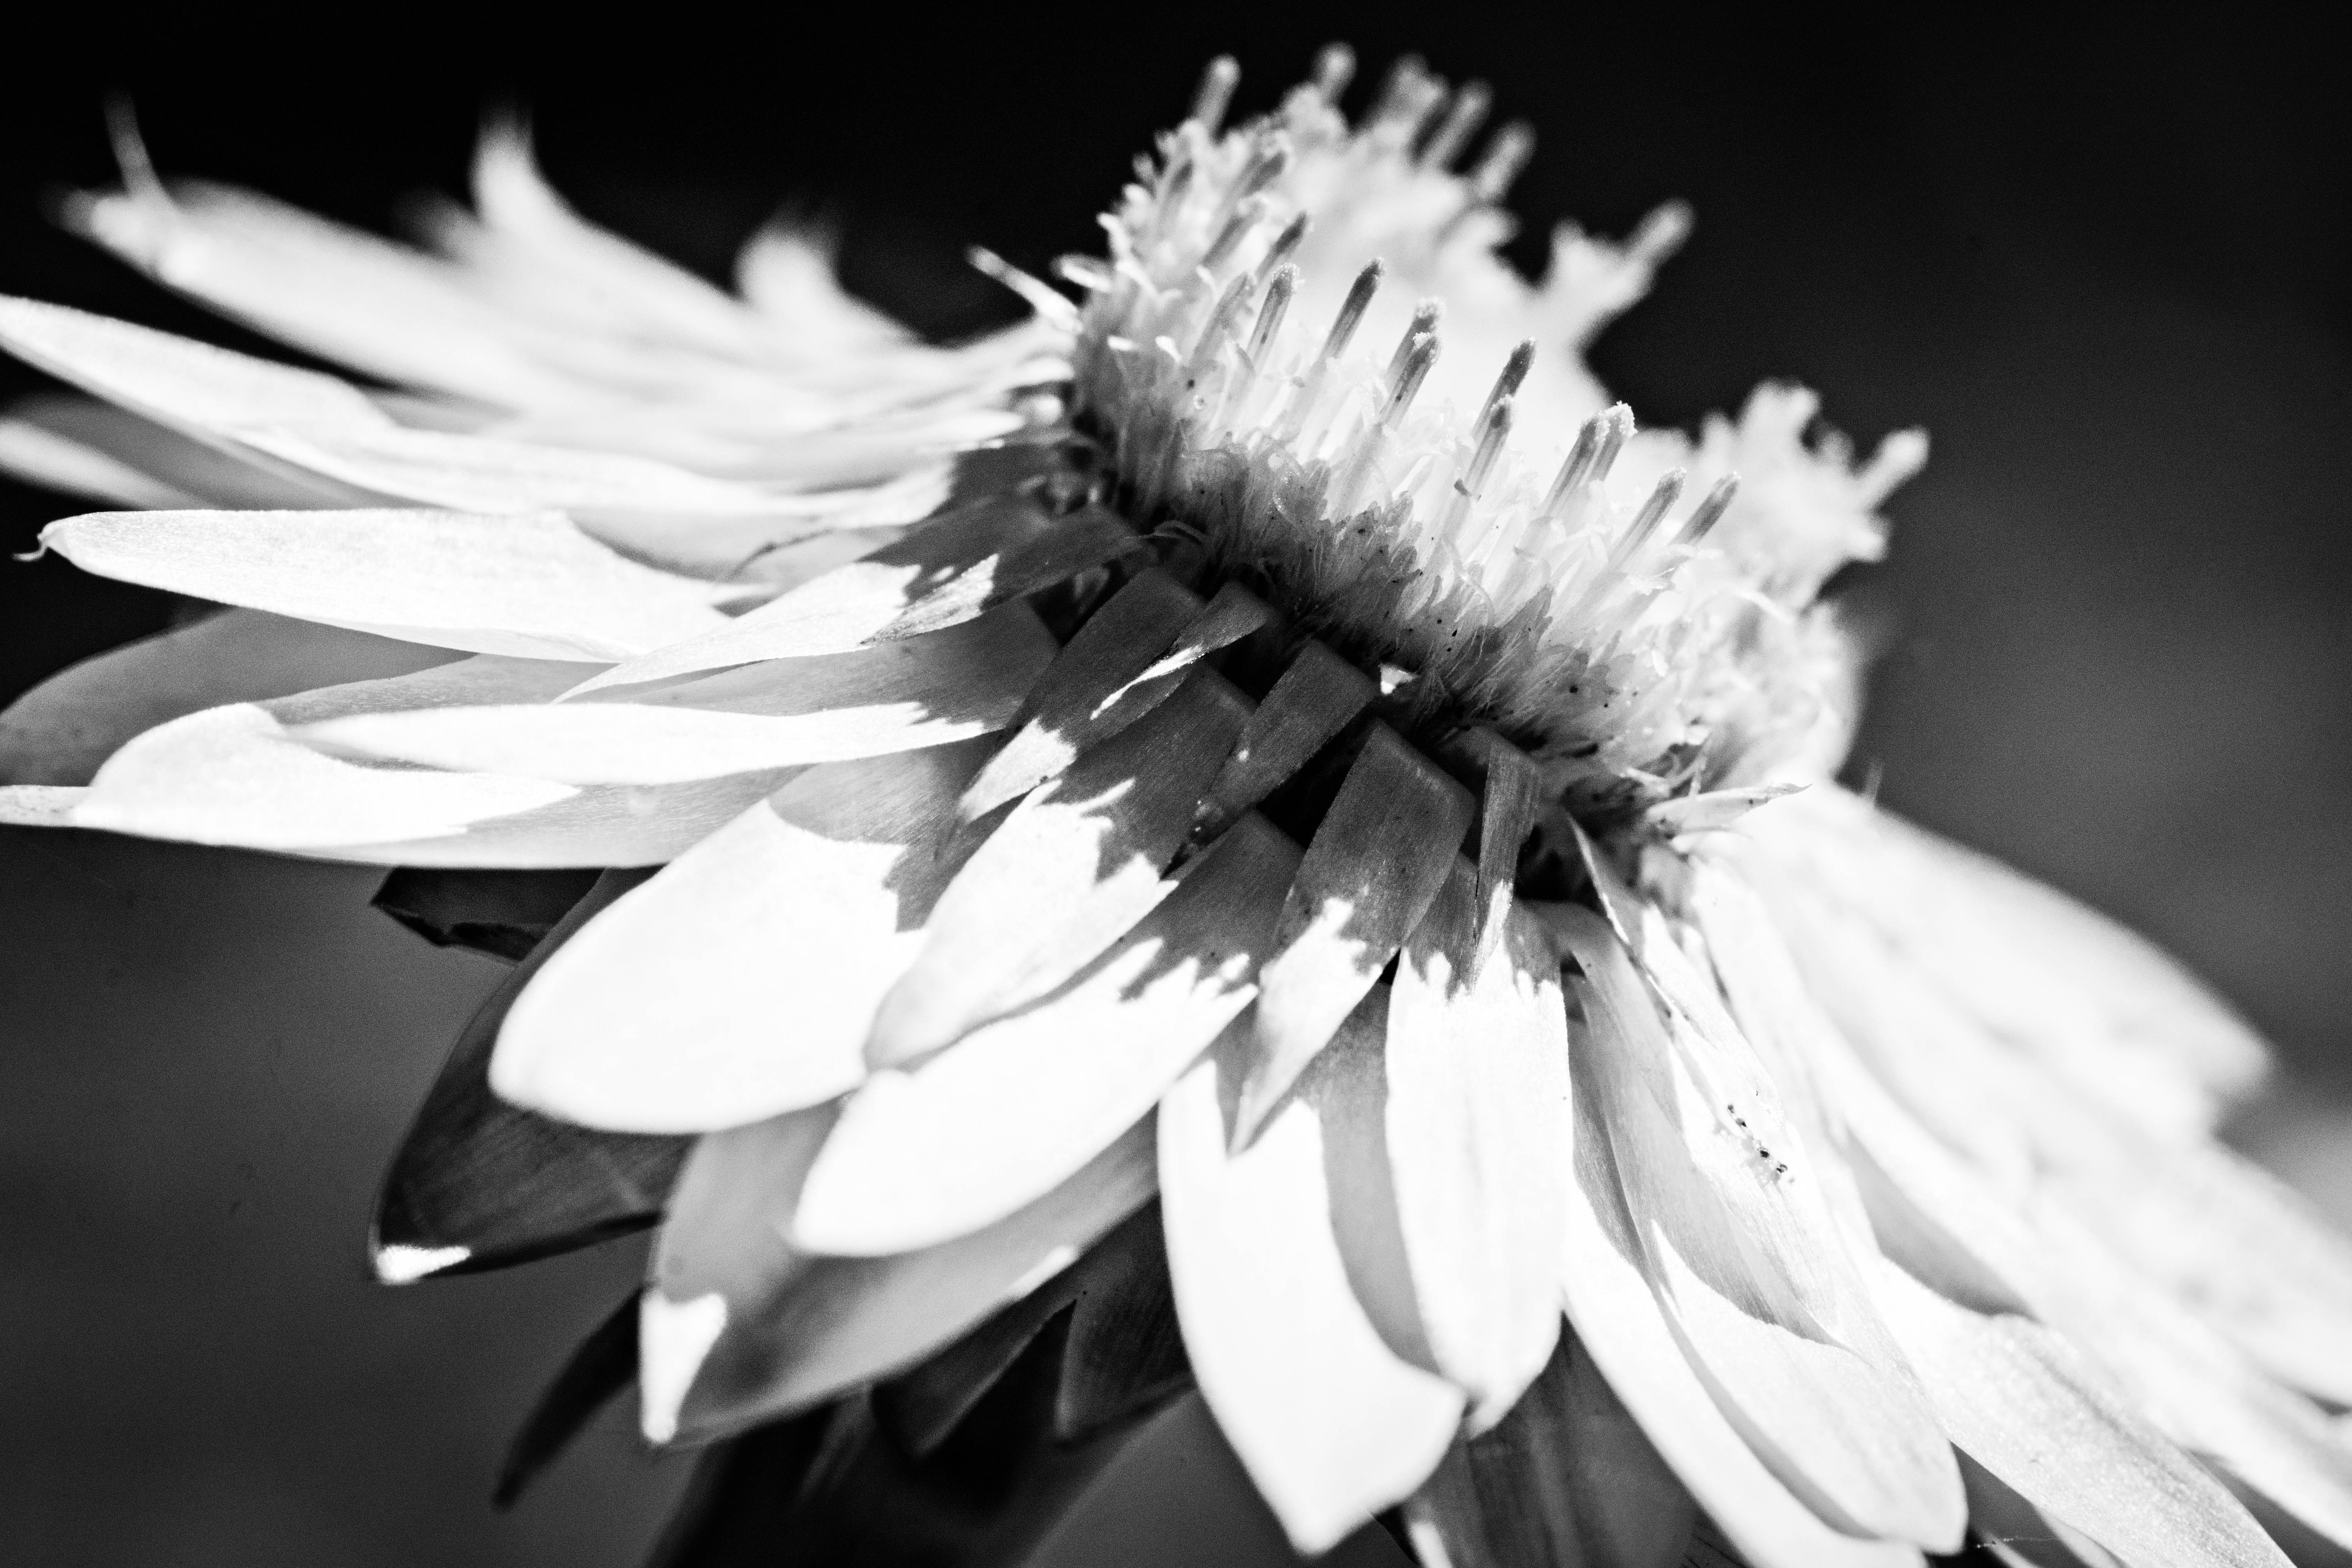
flower, black and white, white, black, monochrome photography, flora, plant, photography, close up, macro photography, monochrome, still life photography, daisy, petal, land plant, oxeye daisy, daisy family, flowering plant